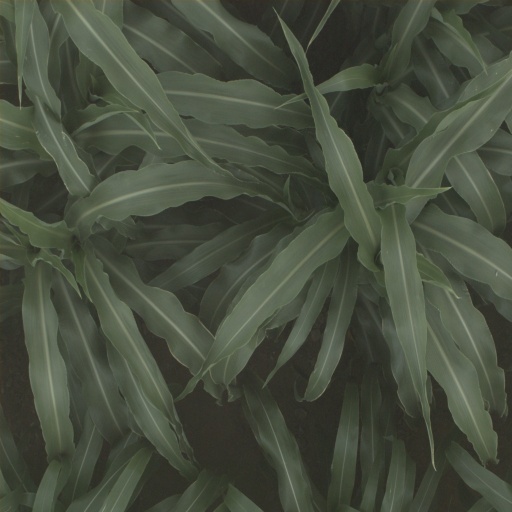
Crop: sorghum